8th Infantry Division (United States)

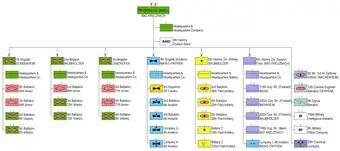
US Army 8th Infantry Division Structure in 1989

Following these actions, the 8th turned eastward toward the German border, taking part in the heavy fighting in the Hürtgen Forest in November 1944. The Crozon Peninsula was cleared on 19 September, and the division drove across France to Luxembourg, moved to the Hürtgen Forest, 20 November, cleared Hürtgen on the 28th and Brandenberg, 3 December, and pushed on to the Roer.